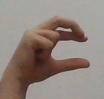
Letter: thal